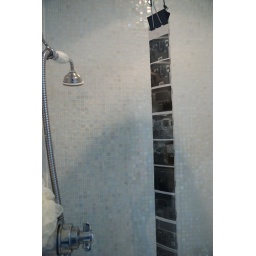
Developed in kitchen sink